Imus

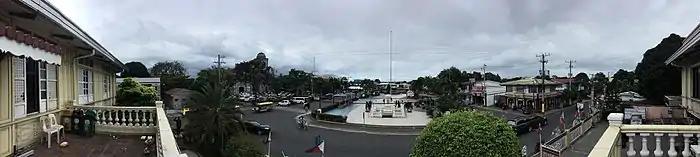
Imus City Plaza, view from the old Imus City Hall

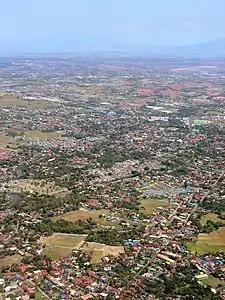
Aerial view of Imus. Located on center right is Nueno Avenue, with the Cathedral and belfry (also on center right). In the foreground is Medicion I St. that leads to Binakayan, Kawit.

Imus covers a land total area of or , approximately 6.8% of the total land area of the province of Cavite, which is The almost rectangular inland city of Cavite is bounded by the municipalities of Kawit and Noveleta to the north, and General Trias to the west; by the cities of Bacoor to the east and Dasmariñas to the south.